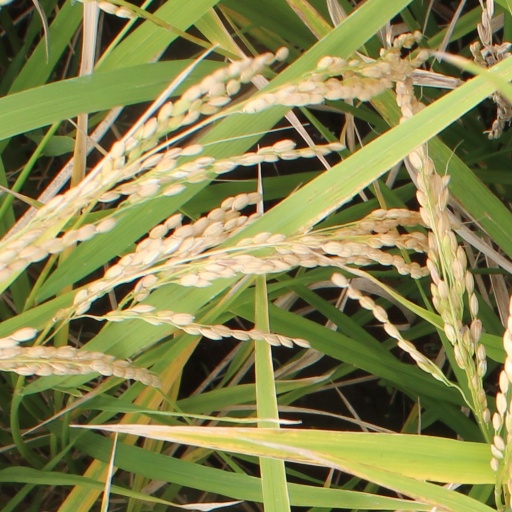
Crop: rice